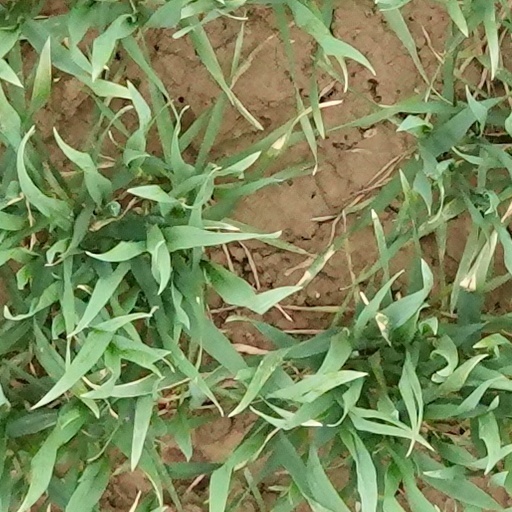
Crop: wheat